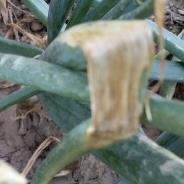
Crop: Onion
Condition: alternaria-d